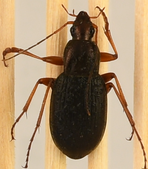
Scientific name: Chlaenius aestivus
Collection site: Smithsonian Environmental Research Center NEON (SERC), plot SERC_009